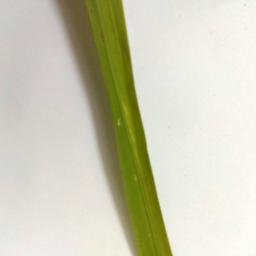
Label: Rice___Brown_Spot